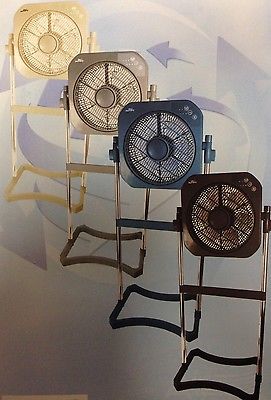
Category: fan